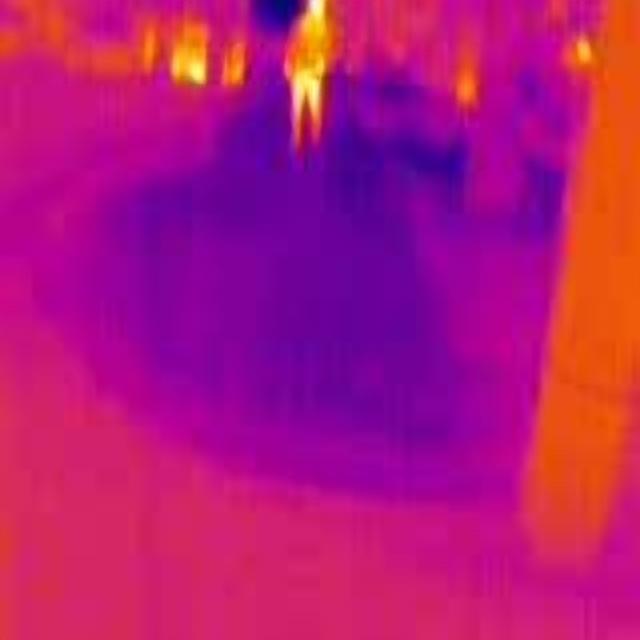
Detected objects:
label: person